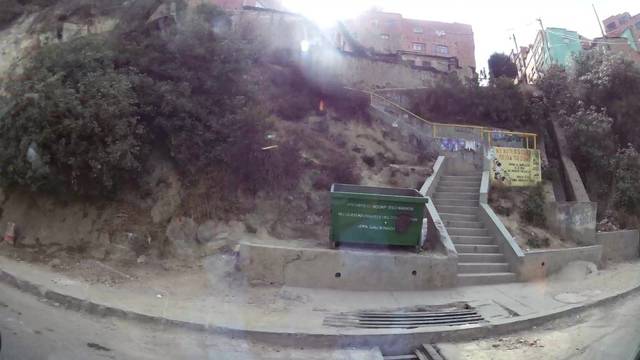
Region: Bolivia
Coordinates: -16.485, -68.139